Audra Smith

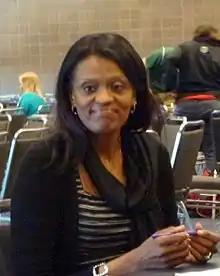

Smith played basketball at the University of Virginia, graduating with a degree in sociology in 1992. Beginning in 1994, she served as an assistant coach for the Cavaliers for 10 seasons.